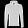
Label: Coat